Crystal Bird Fauset

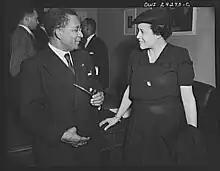
May 1943: President of Liberia, Edwin Barclay, meets Office of Civilian Defense special consultant, Mrs. Crystal Bird Fauset, after a press conference in Washington, D.C.

In October 1941, Fauset was appointed to the newly formed Race Relations Division of the Office of Civilian Defense (OCD), one of the World War II agencies of the Roosevelt administration. The OCD was headed by Mayor of New York City Fiorello LaGuardia from 1941 to 1942, and then by James M. Landis. The agency was tasked with coordinating and monitoring the volunteer defense activities of American men, women, and children on the home front. By the summer of 1942, there were about 10 million volunteers and OCD events included air-raid drills, salvage drives, and planting Victory Gardens. Fauset was hired to specifically look at African American efforts after the OCD had been criticized for its lack of racial inclusiveness. Fauset worked on the recruitment of African American civilians to the war effort. She urged communities across the nation to allow black members to participate in local civil defense planning. She addressed complaints of racial discrimination among black servicemen such as their exclusion from United Service Organizations canteens and combat missions, and she spoke out against segregation in the U.S. military. She was also tasked with appointing race relations advisers to the nine civilian defense regions in the U.S., but was only able to appoint advisers to five regions, not including the Deep South. Additionally, Fauset advised both the First Lady and Fiorello LaGuardia on race relations.